2023 French pension reform strikes

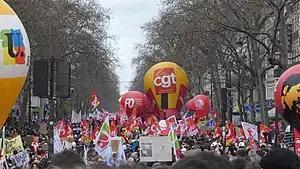
Demonstrators flying flags and balloons of various unions in Paris on 23 March.

"The Independent" claimed over "12,000 police officers have taken positions in French streets with 5,000 in Paris, as authorities brace for the biggest strike action".